Veliky Novgorod

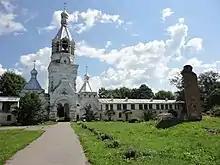
Monastery of the Tithes is one of eight ancient monasteries of the old Russian state Novgorodian Rus'

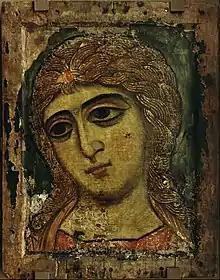
12th-century Novgorod icon called "The Angel with Golden Hair"

In 1136, the Novgorodians dismissed their prince Vsevolod Mstislavich. The year is seen as the traditional beginning of the Novgorod Republic. The city was able to invite and dismiss a number of princes over the next two centuries, but the princely office was never abolished and powerful princes, such as Alexander Nevsky, could assert their will in the city regardless of what Novgorodians said. The city state controlled most of Europe's northeast, from lands east of today's Estonia to the Ural Mountains, making it one of the largest states in medieval Europe, although much of the territory north and east of Lakes Ladoga and Onega was sparsely populated and never organized politically.